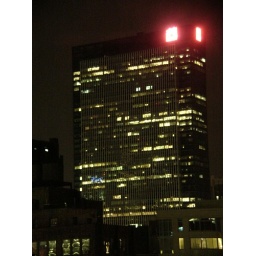
Next to Penn StationMany of the lights in this office building are left to burn all night long